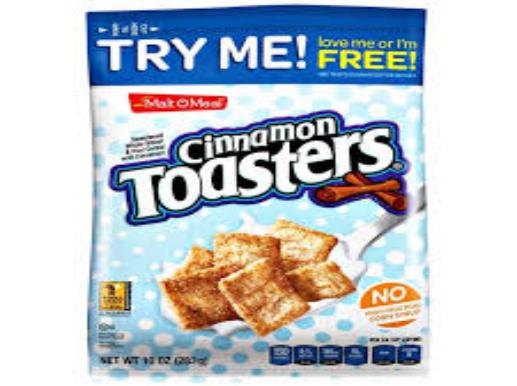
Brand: Cinnamon Toasters
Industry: Food